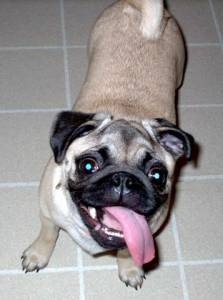
Breed: pug